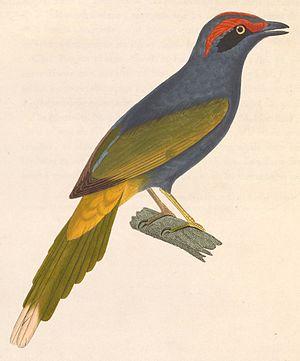
Les Sturnidae sont une famille de passereaux constituée de 33 genres et de 123 espèces existantes.